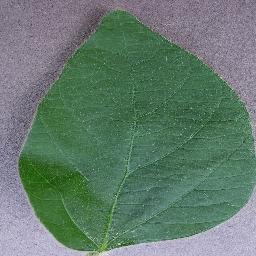
Label: Soybean___healthy